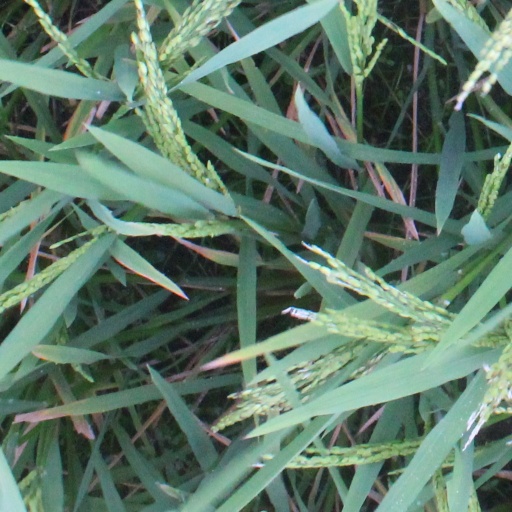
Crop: rice